La Barre Monument

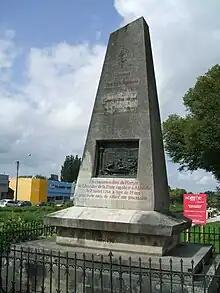
La Barre Monument at Abbeville

The La Barre Monument is a secular monument in Abbeville, (Somme), France. It lies near the railway station (Gare d'Abbeville), next to the canal aqueduct over the River Somme.